The Lips

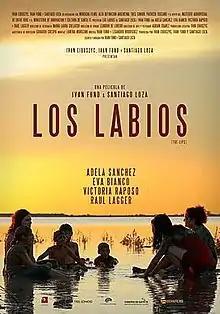

The Lips is a 2010 Argentine drama film directed by Iván Fund and Santiago Loza. It was entered into the Un Certain Regard section of the 2010 Cannes Film Festival.